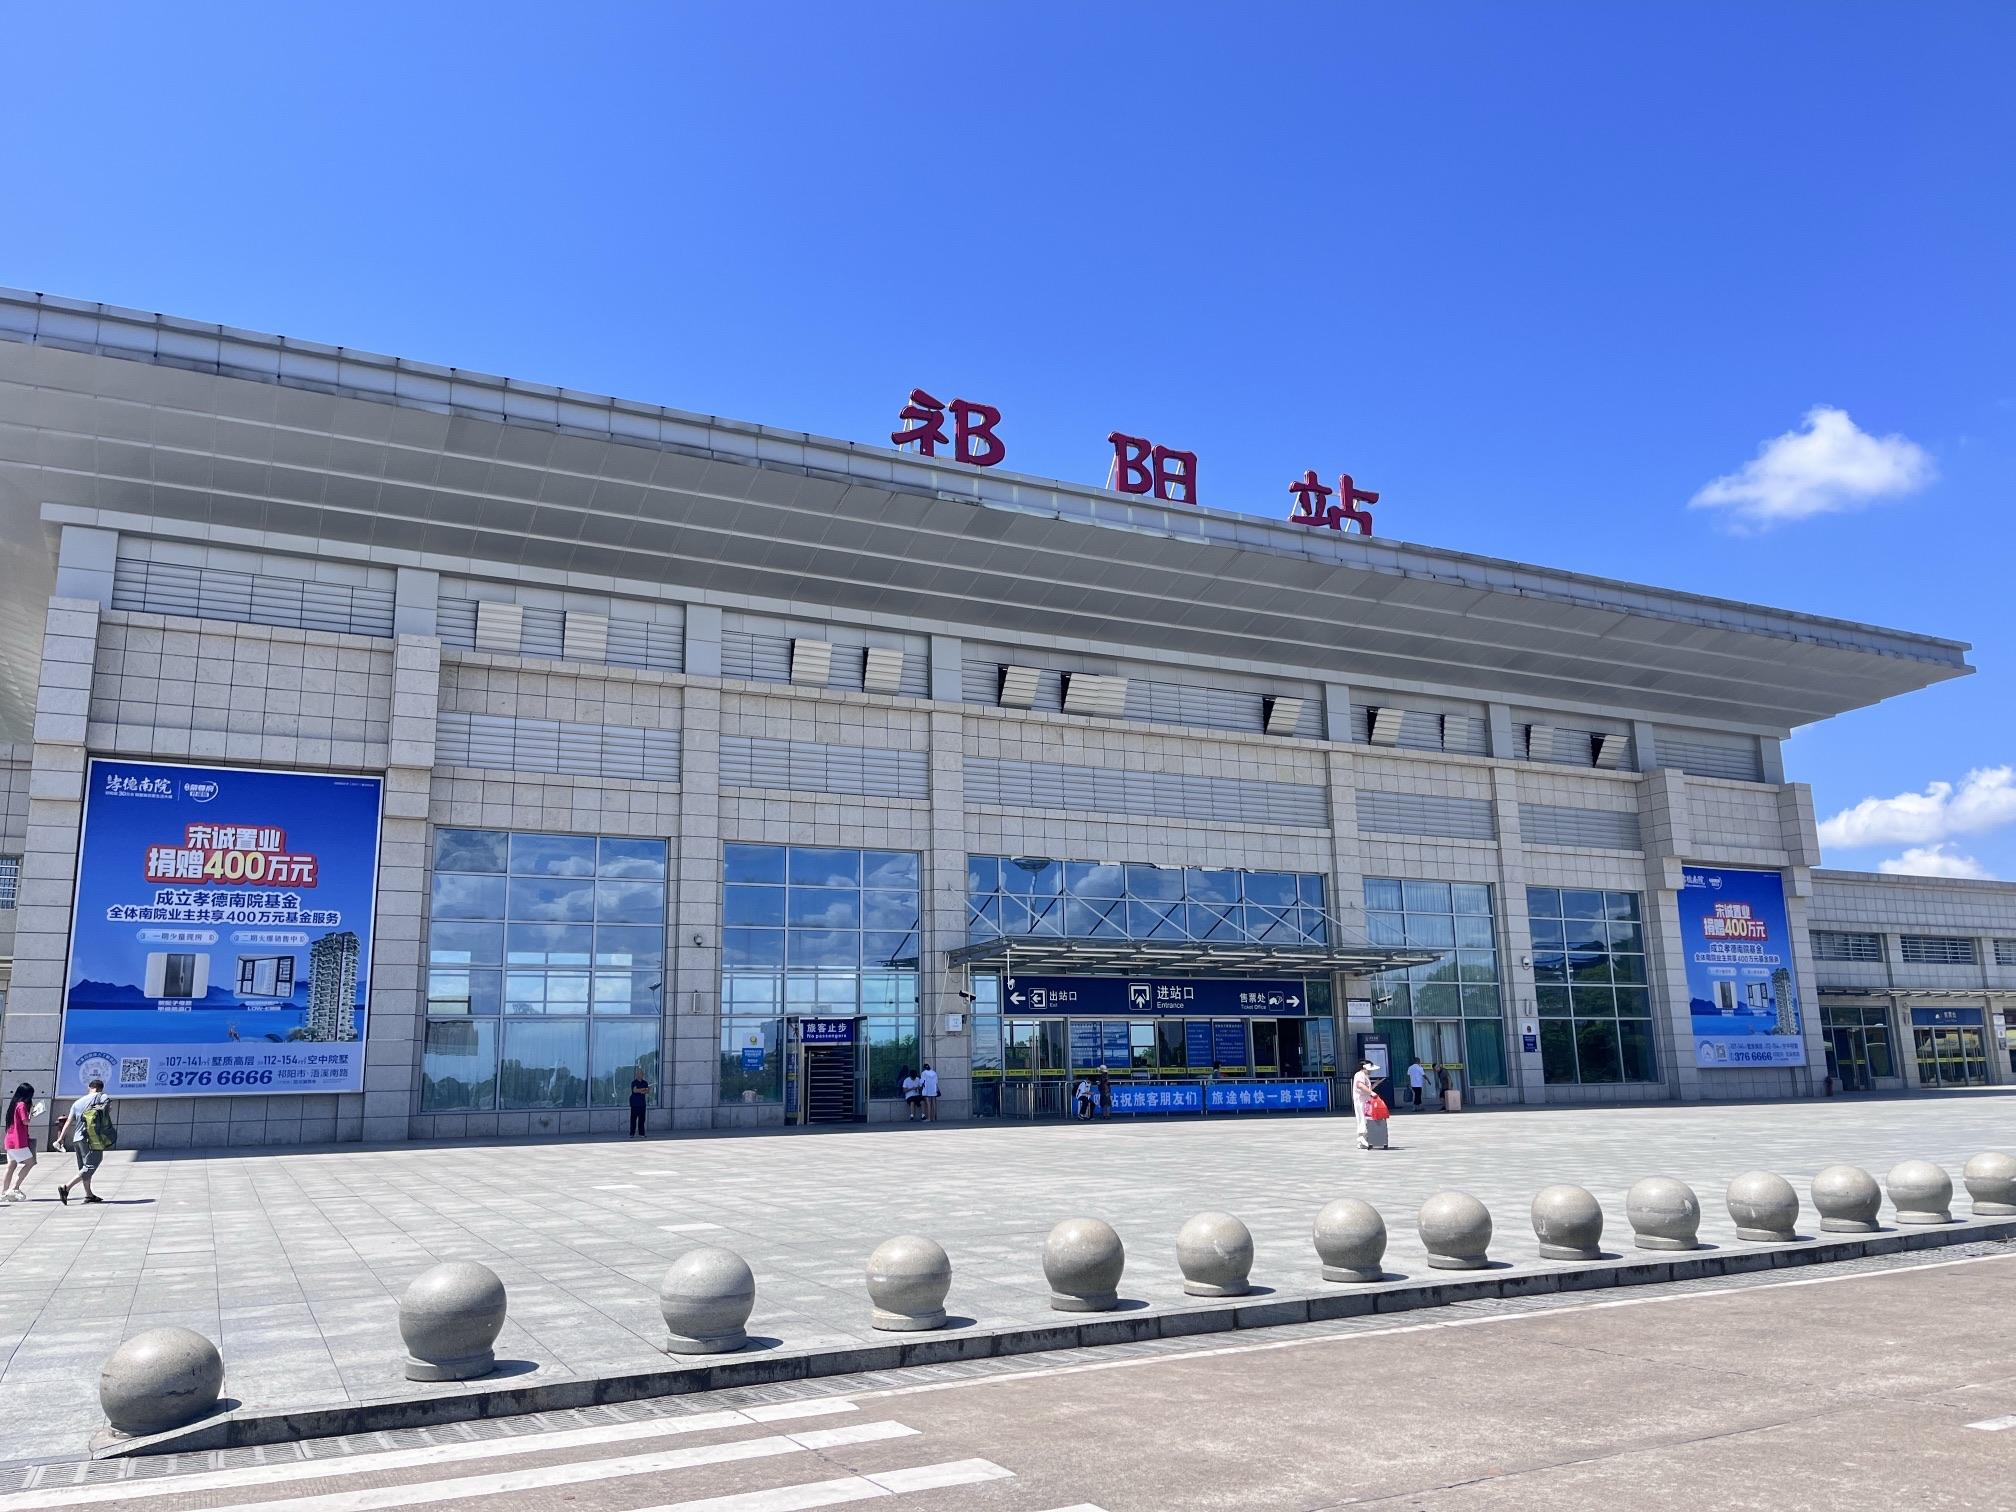
地标名称：祁阳站